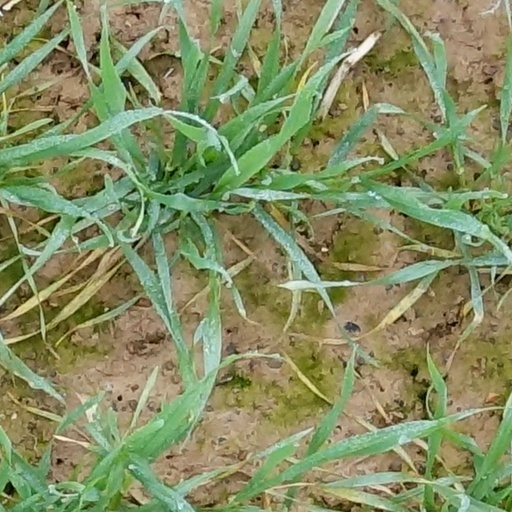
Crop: wheat